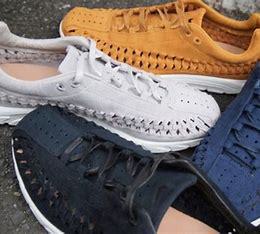
Brand: Nike
Model: Mayfly Woven